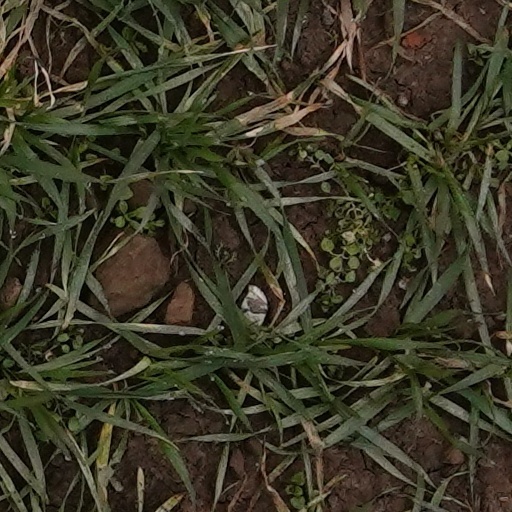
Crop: wheat